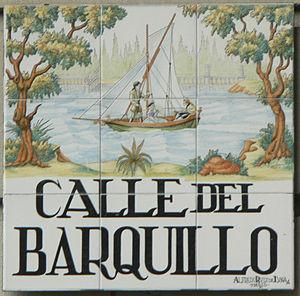
Plaque de Calle del Barquillo (rue, (district du Centre) de Madrid (Espagne).